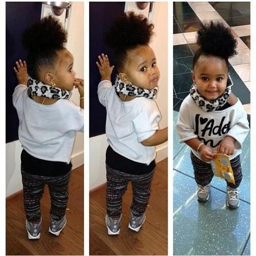
the baby is doin it with the scarf though !